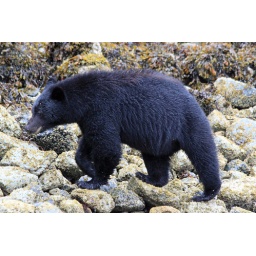
Black bear hunting for crabs under the rocks at low tide, Clayoquot Sound